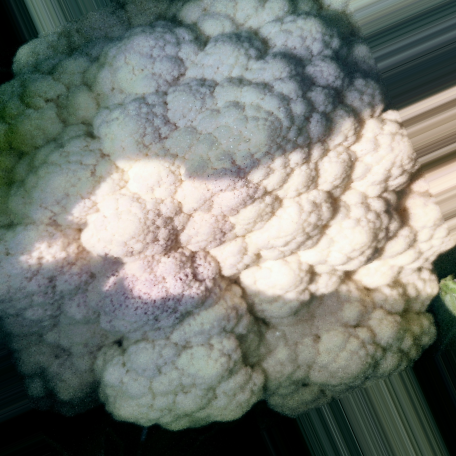
Label: Disease Free